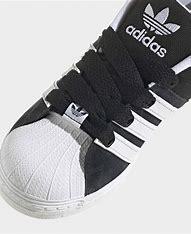
Brand: adidas
Model: Originals Superstar